Energy in Taiwan

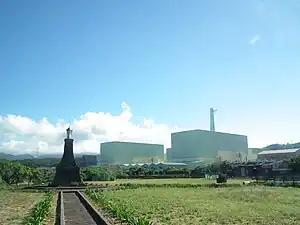
Longmen Nuclear Power Plant in Gongliao District, Taiwan.

Historically, nuclear energy has been important in Taiwan’s energy landscape by providing reliable electricity, especially during the 1980s-2000s. The decision to phase out nuclear power by 2025 was first outlined in an ambitious energy transition plan created by the Democratic Progressive Party (DPP); this move accelerated Taiwan’s investments in renewable energy. In particular, it led to an expansion of solar and offshore wind capacity, with renewable energy reaching almost 12% of the energy by 2024.